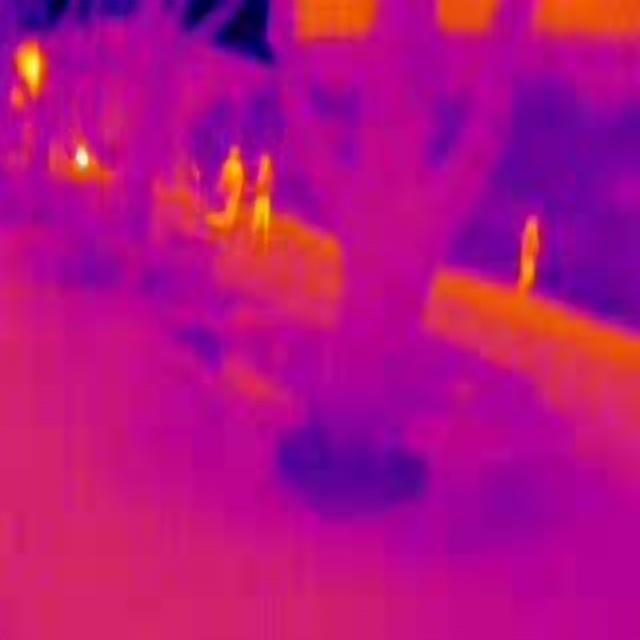
Detected objects:
label: person
label: person
label: person